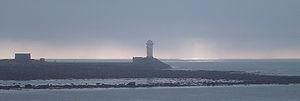
Île-de-Sein, [il də sɛ̃], en breton Enez-Sun, est une commune du département du Finistère, dans la région Bretagne, en France. Elle est essentiellement constituée des îles de Sein et de Kélaourou ainsi que d'îlots avoisinants. La commune fait partie du parc naturel marin d'Iroise et du parc naturel régional d'Armorique.